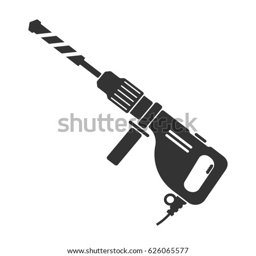
puncher icons in flat style .